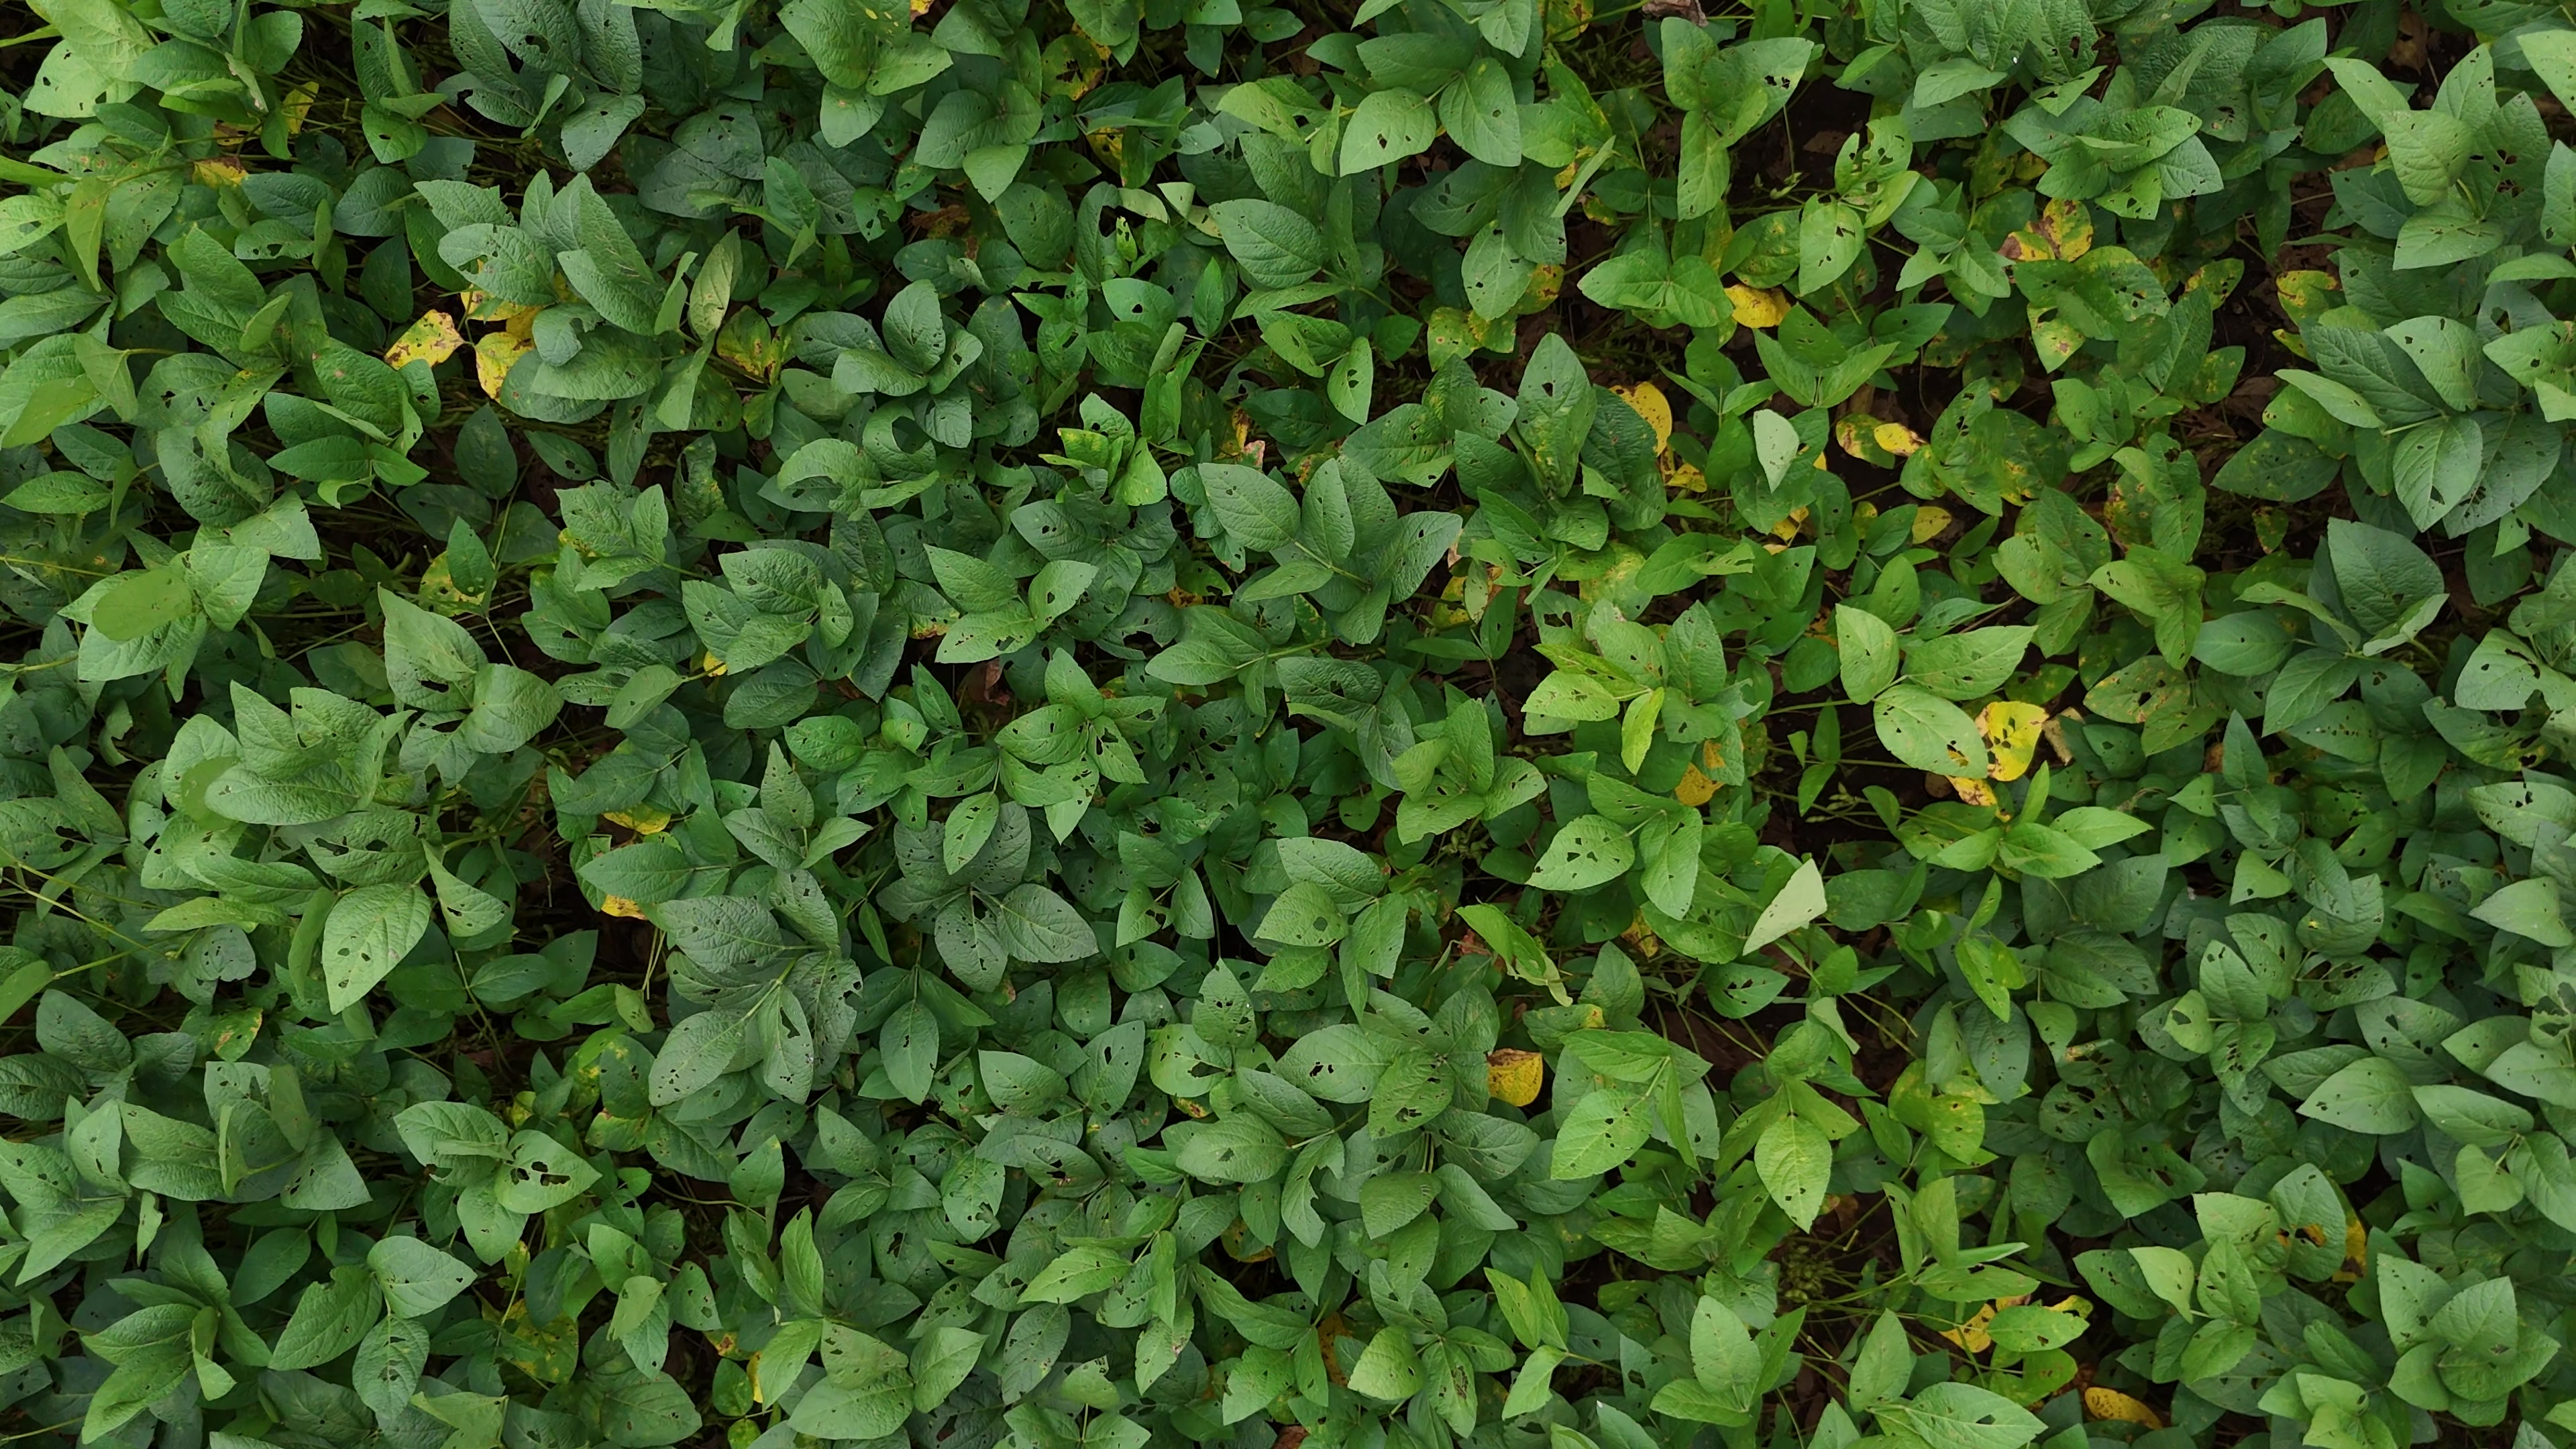
Label: Rust